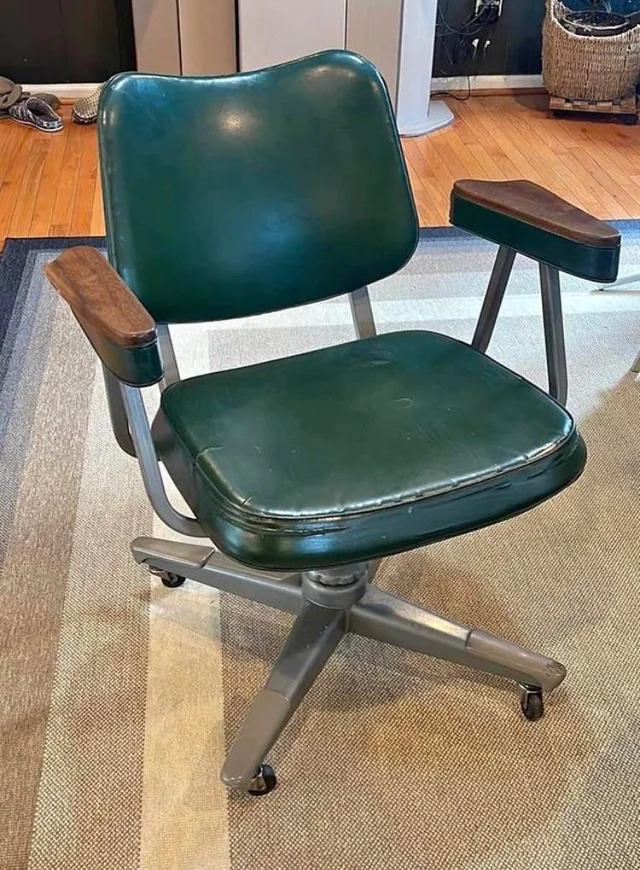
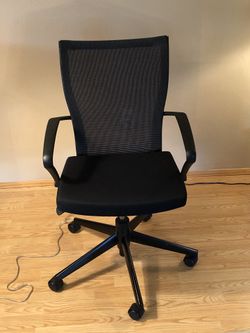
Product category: items_chair
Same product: no